Consul fabius

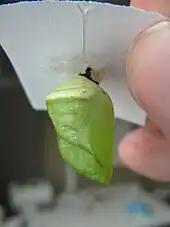
Chrysalis

The length of the forewings reaches about . The uppersides of the wings have a bright orange and black pattern, with two yellow bands across the angular forewings. The hindwings are tailed. This butterfly is part of a mimicry ring, as a matter of fact the cryptic undersides of the wings mimic a dead leaf. The eggs are laid on the leaves of various species of Piperaceae ("Piper tuberculatum", "Piper auritum", "Piper umbellatum", etc.), of which the caterpillars feed. The caterpillars are dark green with reddish spots along the back, while the chrysalis are pale green.